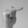
ASL letter: T